William Tonks

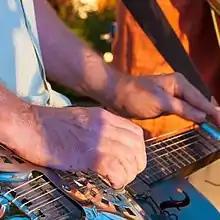

Tonks then moved to Athens, Georgia and became involved in the band Gravity Creeps, recording an album with John Keane. He at this point began to write more music and was introduced to the dobro, which he taught himself to play. Over the years, he also has been a member of bands such as Redneck Greece Deluxe, Workhorses of the Entertainment/Recreational Industry, The Hot Burritos, Barbara Cue and Bloodkin, all local bands around the Athens music scene. More recently he has played in groups such as Romper Stompers, with Todd Nance of Widespread Panic and MrJordanMrTonks, an Americana style music group. He has also performed on albums by Jack Logan, another Athens musician.